Serradraco

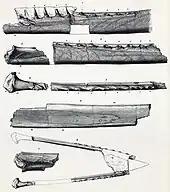
Lithograph of the holotype

In 1874, Richard Owen named a pair of lower jaws from the collection of Samuel Husband Beckles, found at St Leonards-on-Sea in Sussex, as a new species of "Pterodactylus": "Pterodactylus sagittirostris". The specific name means "arrowhead-snouted" in Latin, referring to the mandible profile in upper view. In 1888, Edwin Tulley Newton, conforming to the soon to be published pterosaur systematics by Richard Lydekker, renamed the species into "Ornithocheirus sagittirostris". In July 1891, the British Museum (Natural History), the present Natural History Museum, bought the piece from the heirs of Beckles.